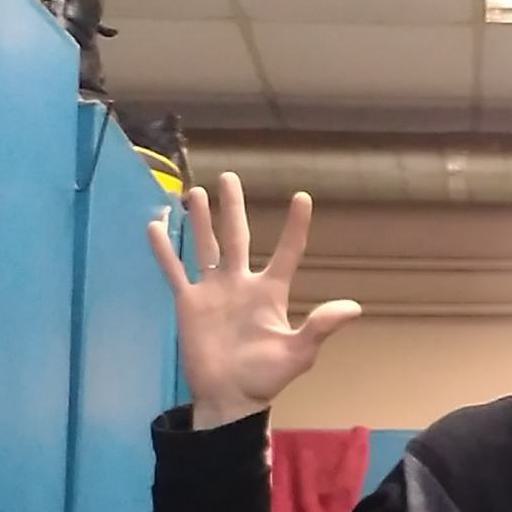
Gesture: palm